Ichijō Tadayori

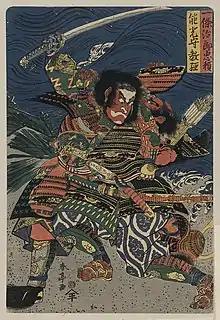
Ichijō Tadayori fighting Taira no Noritsune (by Katsukawa Shuntei)

Ichijō Tadayori (一条 忠頼, died July 25, 1184) was a Japanese samurai lord of the late Heian period. He served as Governor of Musashi Province and was the lord of Ichijō township in Yamanashi, Kai Province. He was the founder of the Ichijō clan. He was also known as Ichijō Jirō.